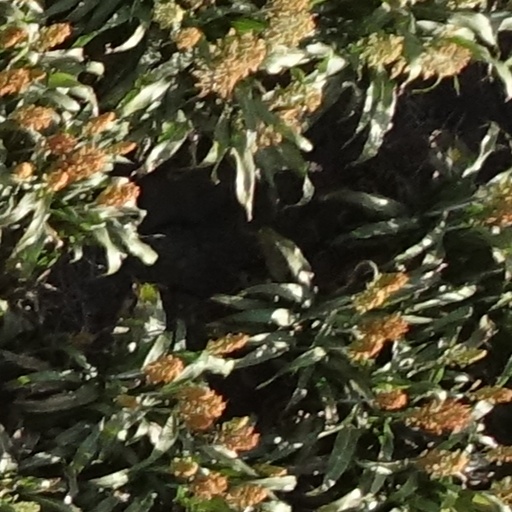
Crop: sorghum